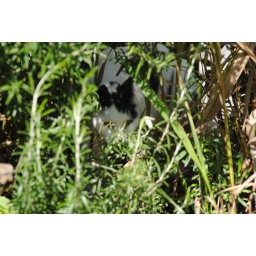
a selection of plants and animals in the garden.